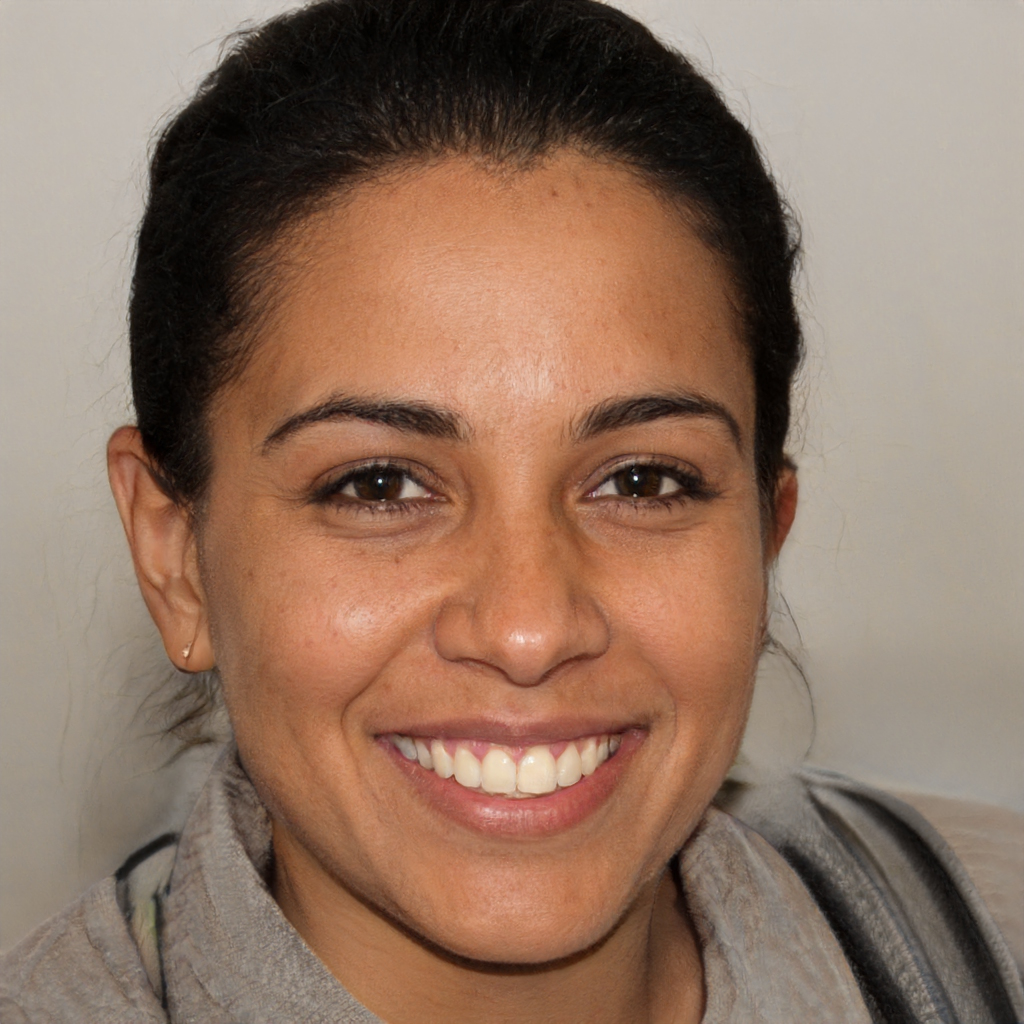
Gender: Female